Sofiane Bouhdiba

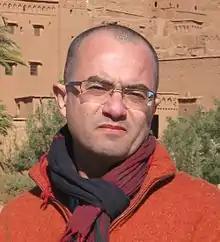
Sofiane Bouhdiba in Ouarzazate, 2013

Sofiane Bouhdiba is a Tunisian demographer, born on 12 April 1968. He is Professor of Demography in the department of Sociology in the University of Tunis. He has taught in many universities in Europe, Africa and the United States, and has participated in a great number of international conferences, with a focus on mortality and morbidity. As an international consultant to the United Nations, he had the opportunity to observe closely the history of the fight against major diseases in the world. He has also participated in numerous scientific and humanitarian missions in sub-Saharan Africa.